Kevin Peter Hall

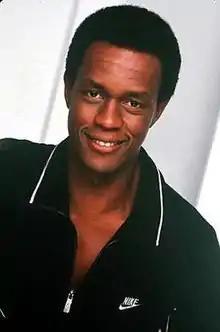

Kevin Peter Hall (May 9, 1955 – April 10, 1991) was an American actor. Hall stood tall, and frequently played monster characters. He was the original title monster in the science fiction "Predator" franchise, appearing in the first 1987 film and its 1990 sequel. Hall also portrayed the eponymous Harry in the fantasy comedy film "Harry and the Hendersons" (1987), a role he reprised for the first season of the syndicated television adaptation (1990–1991). His human roles included Dr. Elvin "El" Lincoln on the NBC science fiction series "Misfits of Science" (1985–1986) and Warren Merriwether on the sitcom "227" (1989–1990).